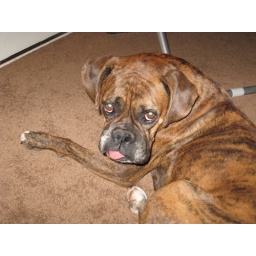
dogs in beds 033